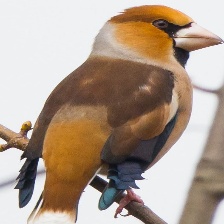
Species: HAWFINCH
Scientific name: COCCOTHRAUSTES COCCOTHRAUSTES